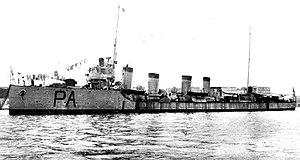
Le SMS Orjen était un destroyer de classe Tátra construit par l'Autriche-Hongrie à partir de 1912.